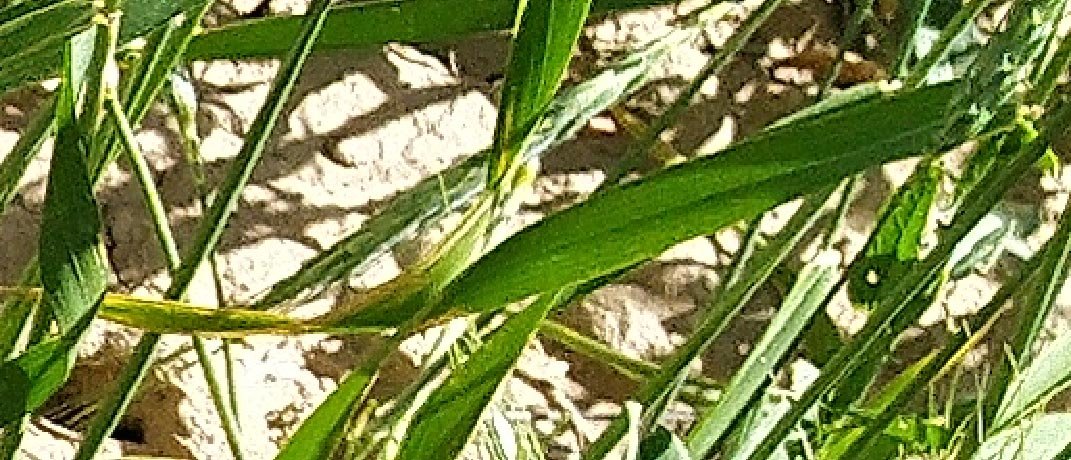
Label: Wheat___Healthy